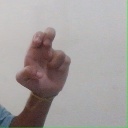
अक्षर: अ